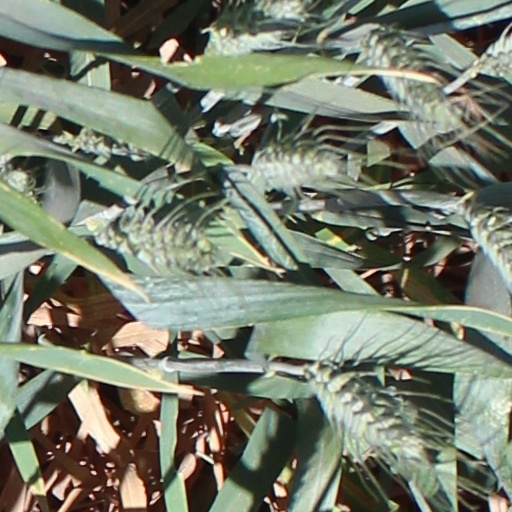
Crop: wheat